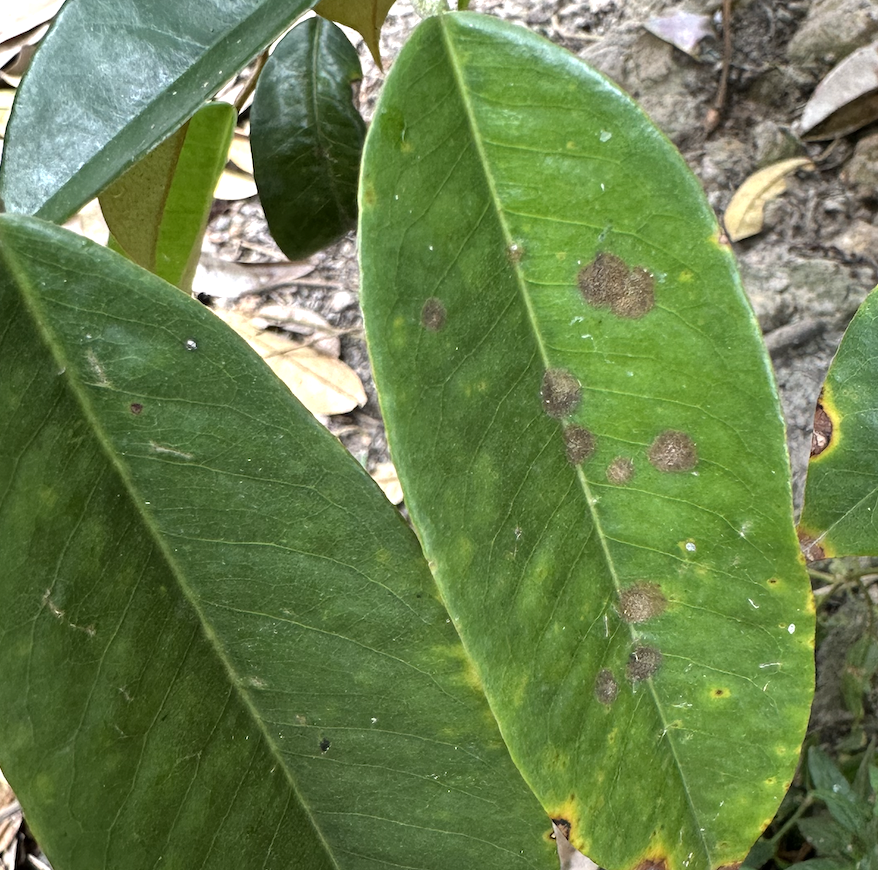
Label: stem_blight